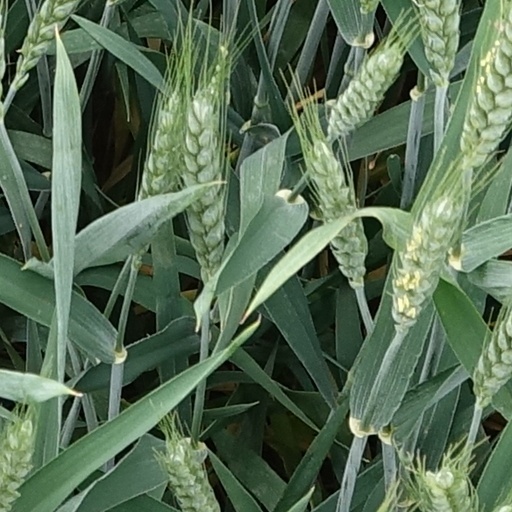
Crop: wheat